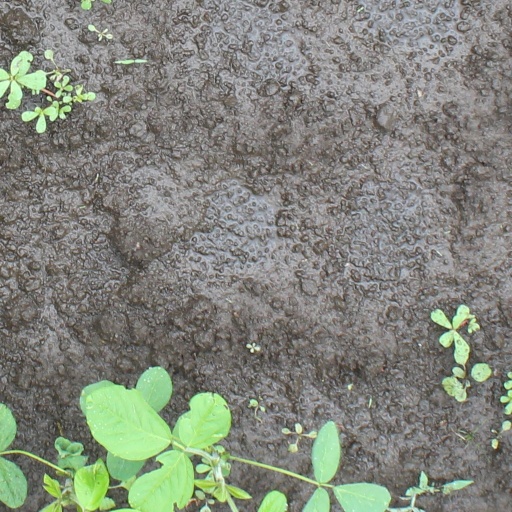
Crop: soybean